Racine Scouts Drum and Bugle Corps

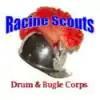
Old Racine Scouts Chrome Dome logo

World War II saw many alumni of the Racine Scouts serving in the U.S Armed Forces. Most returned from the war, but some did not. One who did not was Army Air Forces Major Jack Jerstad who was awarded the Medal of Honor for his actions while flying against the Nazi German controlled oil fields at Ploiești, Romania. While its alumni were off to war, the corps did its part for the war effort by performing in patriotic parades and doing concert exhibitions for War Bond drives.